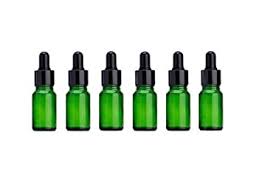
Waste category: glass